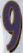
Number: 9